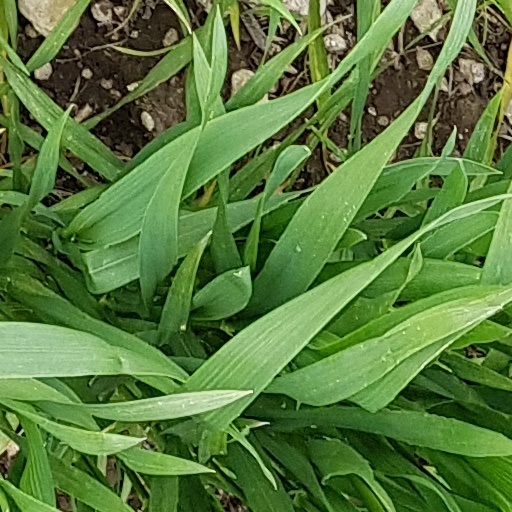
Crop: wheat